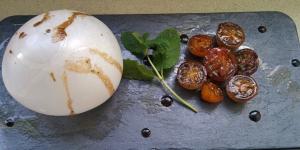
globo de mozzarella